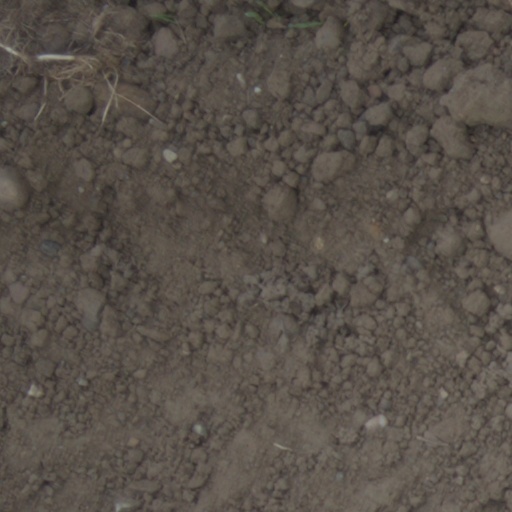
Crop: wheat